Alfred E. Smith Building

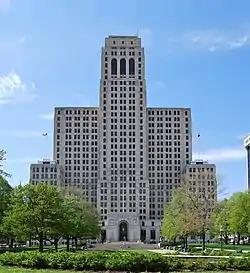
The Alfred E. Smith Building viewed from the New York State Capitol

The Alfred E. Smith Building, known officially as the Alfred E. Smith State Office Building (formerly the State Office Building) and sometimes called simply the Smith Building, is a structure located in downtown Albany, New York across the street from the New York State Capitol and One Commerce Plaza. The building's namesake, Alfred Emmanuel Smith, was a four-term governor of New York and the Democratic Party's nomination for the 1928 presidential election. The Art Deco skyscraper has 34 stories and as of December 2024, is Albany's second tallest structure (after the Erastus Corning Tower) at 388 feet (118 m). Completed in 1930, it houses offices of the New York State government.